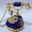
Label: telephone